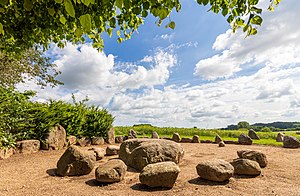
Ting (folkeforsamling)
Tingsted i Gulde i Angel
Ting var i vikingetid og middelalder en folkeforsamling, hvor folket udøvede dømmende og lovgivende magt - det er bla beskrevet hos Meyer, 1949 Danske bylag, men empirien er selvfølgelig så om så. På tinget kunne enhver bonde fremsige en klage, og dommen blev afsagt efter en dybtgående diskussion. Nægtede nogen at efterkomme tingets dom kunne de risikere fredløshed.